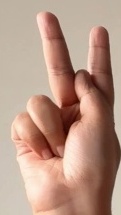
ASL sign: K